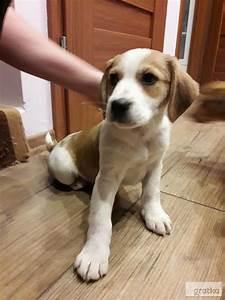
dog